Belgium in World War II

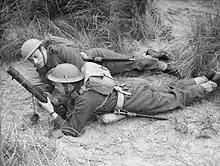
Free Belgian soldiers fire a mortar during a training exercise in Wales, 1941.

During the period of Nazi occupation, some Belgians collaborated with their occupiers. There were pro-Nazi political organizations in both Flemish and Walloon communities before and during the war. The most significant were "DeVlag", "Verdinaso" and "Vlaams Nationaal Verbond" (VNV) in Flanders as well as the Catholic "Rex" movement in Wallonia. Each of these movements had subtly different ideologies, their own paramilitary forces and printed their own newspapers. These organisations were also instrumental in encouraging Belgians to enlist into the German Army. Unlike the German-style National Socialist agenda of "DeVlag", VNV appealed directly to a Flemish separatist agenda, though this message was never the main source of their popularity. Infighting between the groups, particularly VNV and "DeVlag", was considerable.